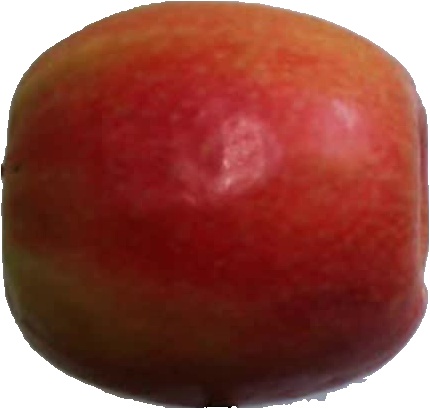
Label: apple_pink_lady_1